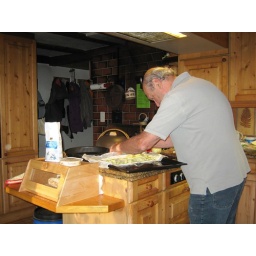
home made apple pie in the making. Fresh-pressed apple juice was also on the menu.